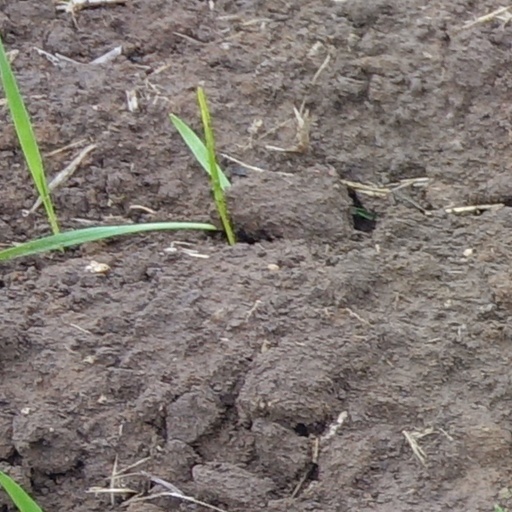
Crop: wheat